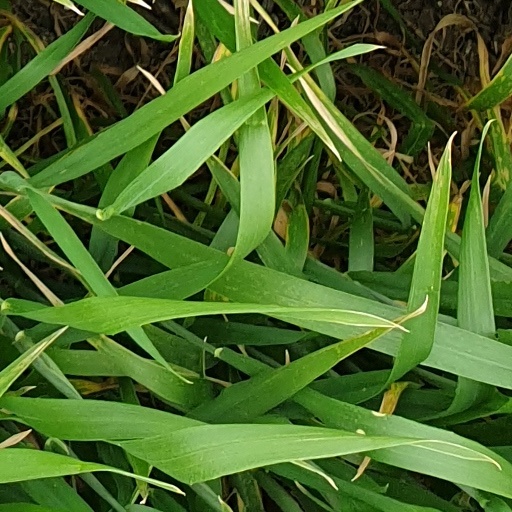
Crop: wheat